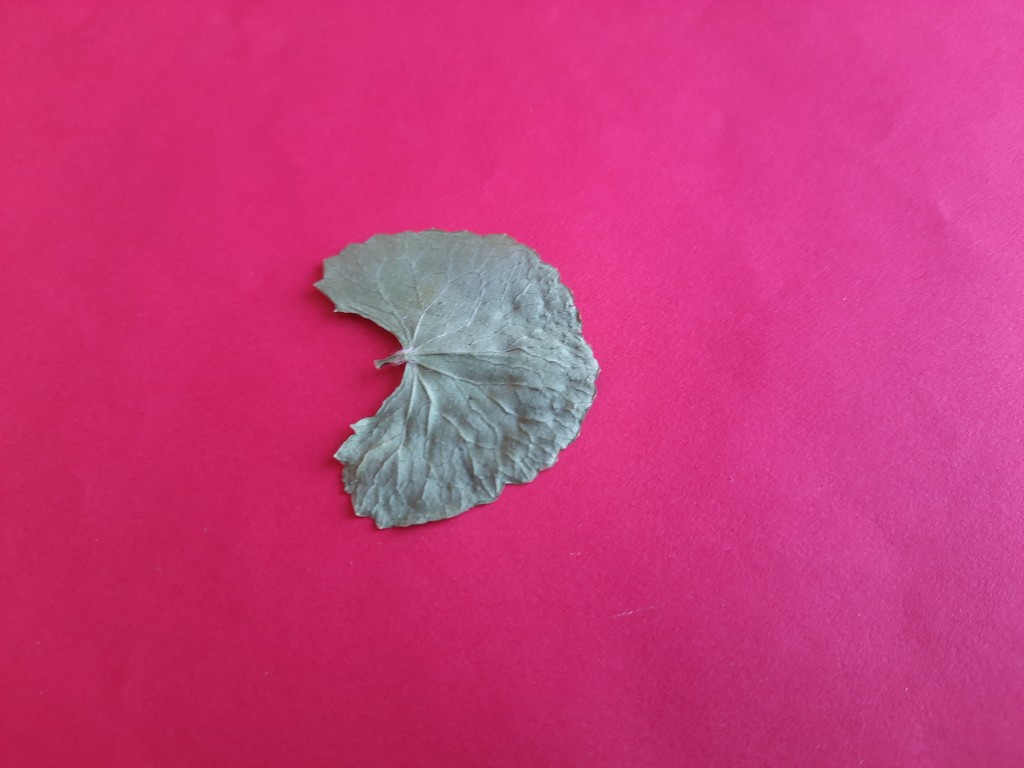
Label: Dried